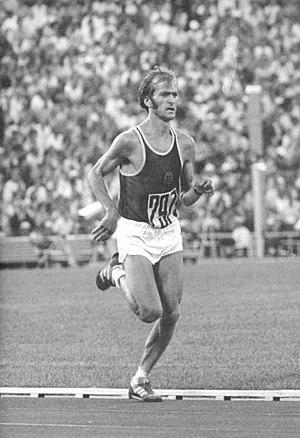
L'épreuve du marathon masculin aux Jeux olympiques de 1980 s'est déroulée le 1ᵉʳ août 1980 dans les rues de Moscou, en URSS, avec une arrivée située au Stade Loujniki. Elle est remportée par l'Est-allemand Waldemar Cierpinski dans le temps de 2 h 11 min 3 s.